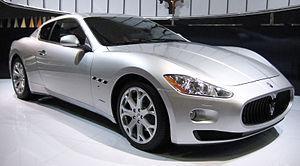
Le terme grand tourisme, ou GT, est le nom donné à une catégorie de voitures de petite production à tendance luxueuse et sportive ainsi qu'à plusieurs catégories de voitures de compétition.
La Maserati GranTurismo est une automobile Grand Tourisme du constructeur automobile italien Maserati, présentée en mars 2007 au salon international de l'automobile de Genève. La version cabriolet GranCabrio est présentée au salon de l'automobile de Francfort 2009.